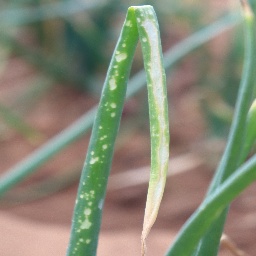
Label: Iris yellow virus